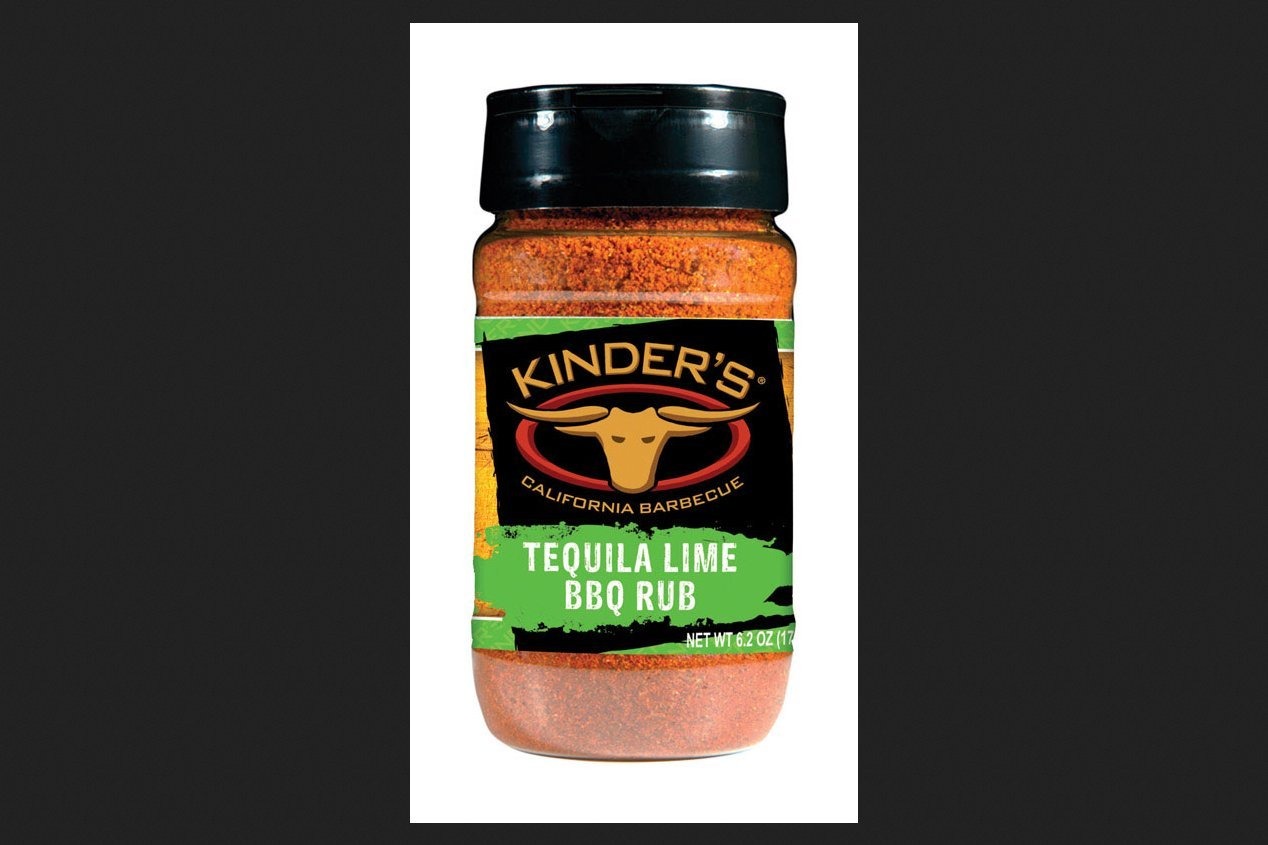
Item Name: KNDRS TQLA LIME RUB6.2OZ by KINDER'S MfrPartNo 37505
Value: 37.2
Unit: Ounce

Price: 28.43